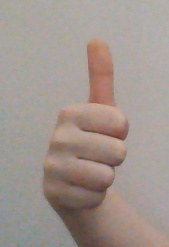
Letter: aleff